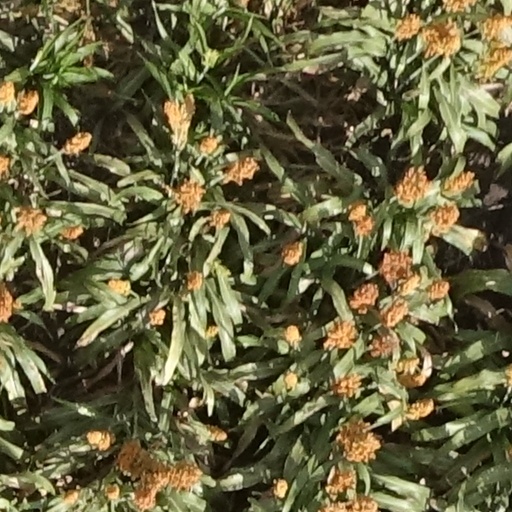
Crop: sorghum